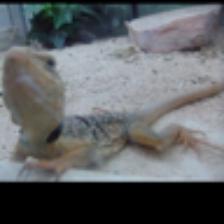
Label: NonHuman